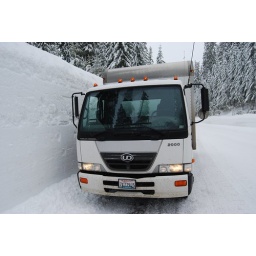
I think my work truck is over 11 ft. I'm 6 feet and the mirrors are above my head